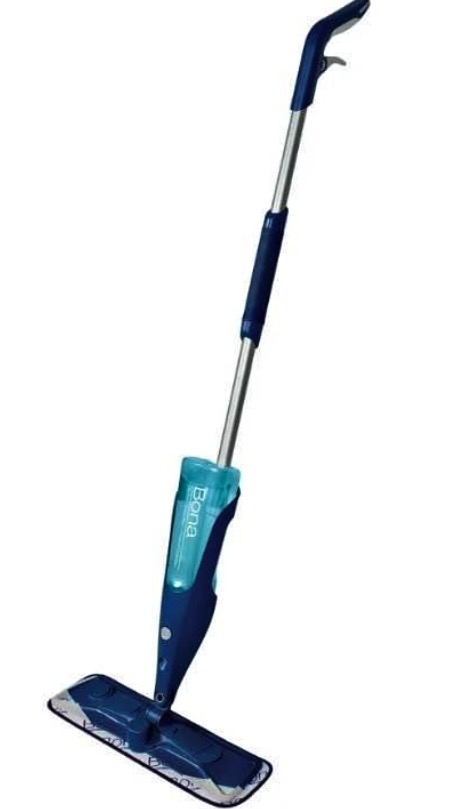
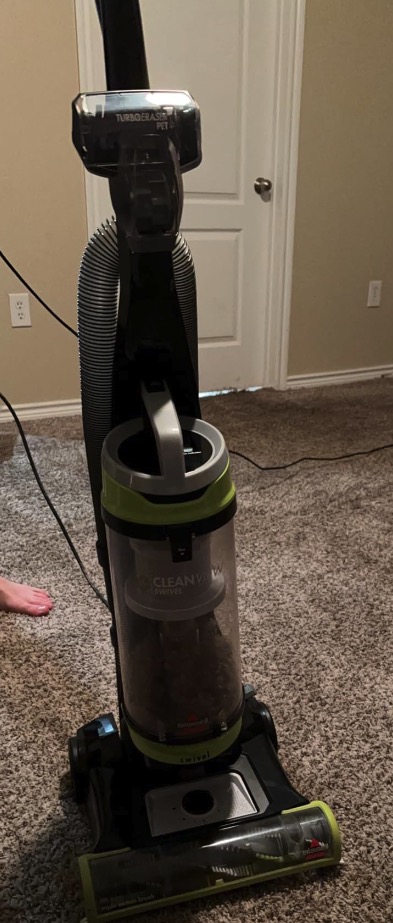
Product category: items_vacuum
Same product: no